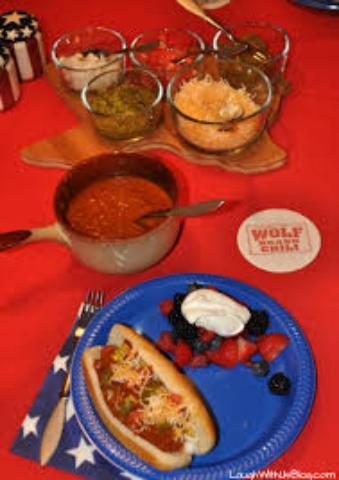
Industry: Food